Our Lady of Fátima

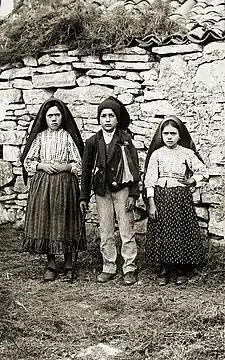
Lúcia dos Santos (left) with her cousins Francisco and Jacinta Marto, 1917

Beginning in the spring of 1916, three shepherd children –Lúcia dos Santos, Francisco and Jacinta Marto– reported three apparitions of an Angel in Valinhos. Then on 13 May 1917, in Cova da Iria, six apparitions of the Blessed Virgin Mary were reported. The children described her as "a Lady more brilliant than the Sun". The children reported a prophecy that prayer would lead to an end to the Great War, and that on 13 October that year the Lady would reveal her identity and perform a miracle "so that all may believe." Newspapers reported the prophecies, and many pilgrims began visiting the area. The children's accounts were deeply controversial, drawing intense criticism from both local secular and religious authorities. A provincial administrator briefly took the children into custody, believing the prophecies were politically motivated in opposition to the officially secular First Portuguese Republic established in 1910.